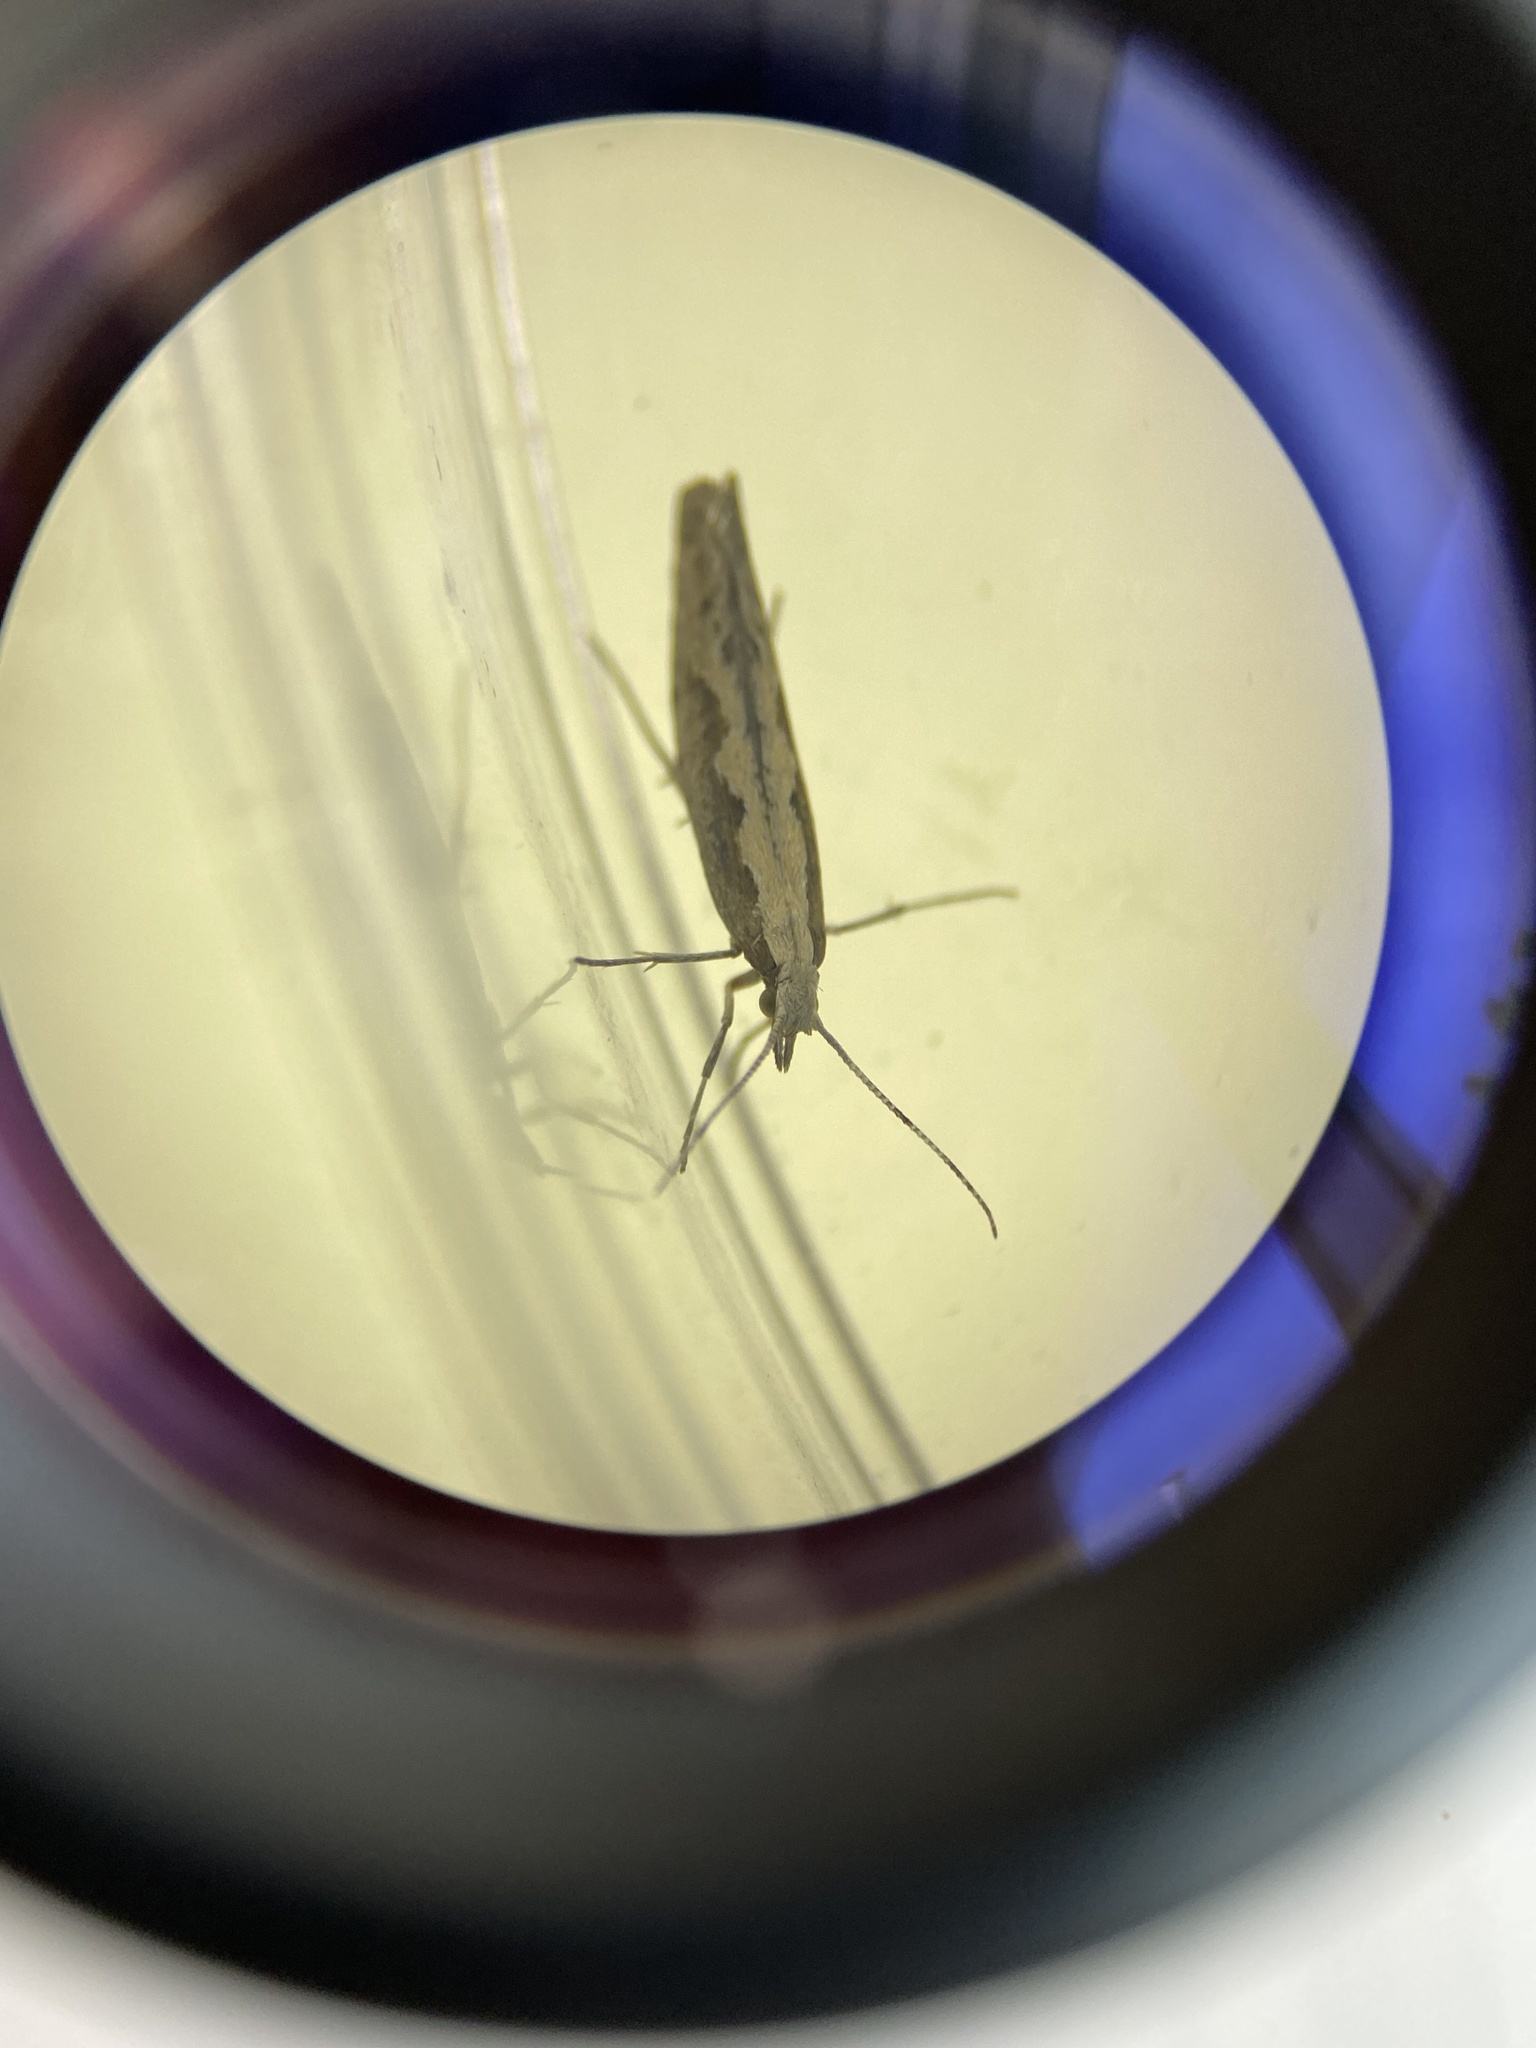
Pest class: diamondback_moth